White Oaks Mall (London, Ontario)

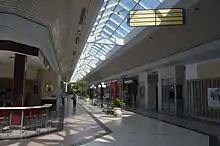
Shops in White Oaks Mall prior to renovations.

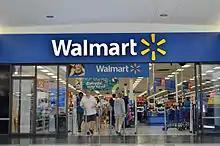
Walmart in White Oaks Mall, since converted to a Supercentre.

In recent years, the mall has received criticism for forcing out independent stores. For example, the gift shop Durga had been a mall tenant for 26 years. Similarly, Logo Sports was also denied a lease renewal in 2014 after 25 years at the mall and was later replaced by a competing franchise.